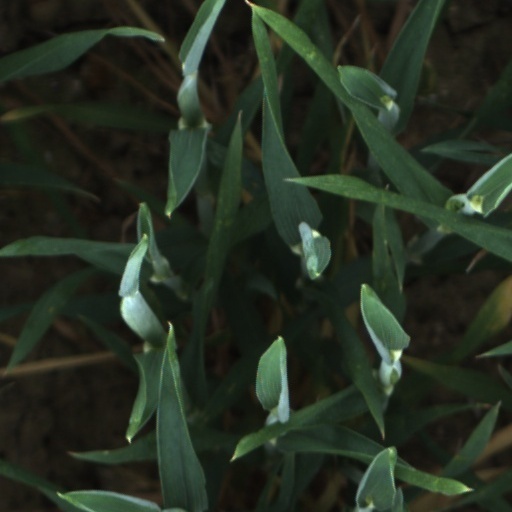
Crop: wheat